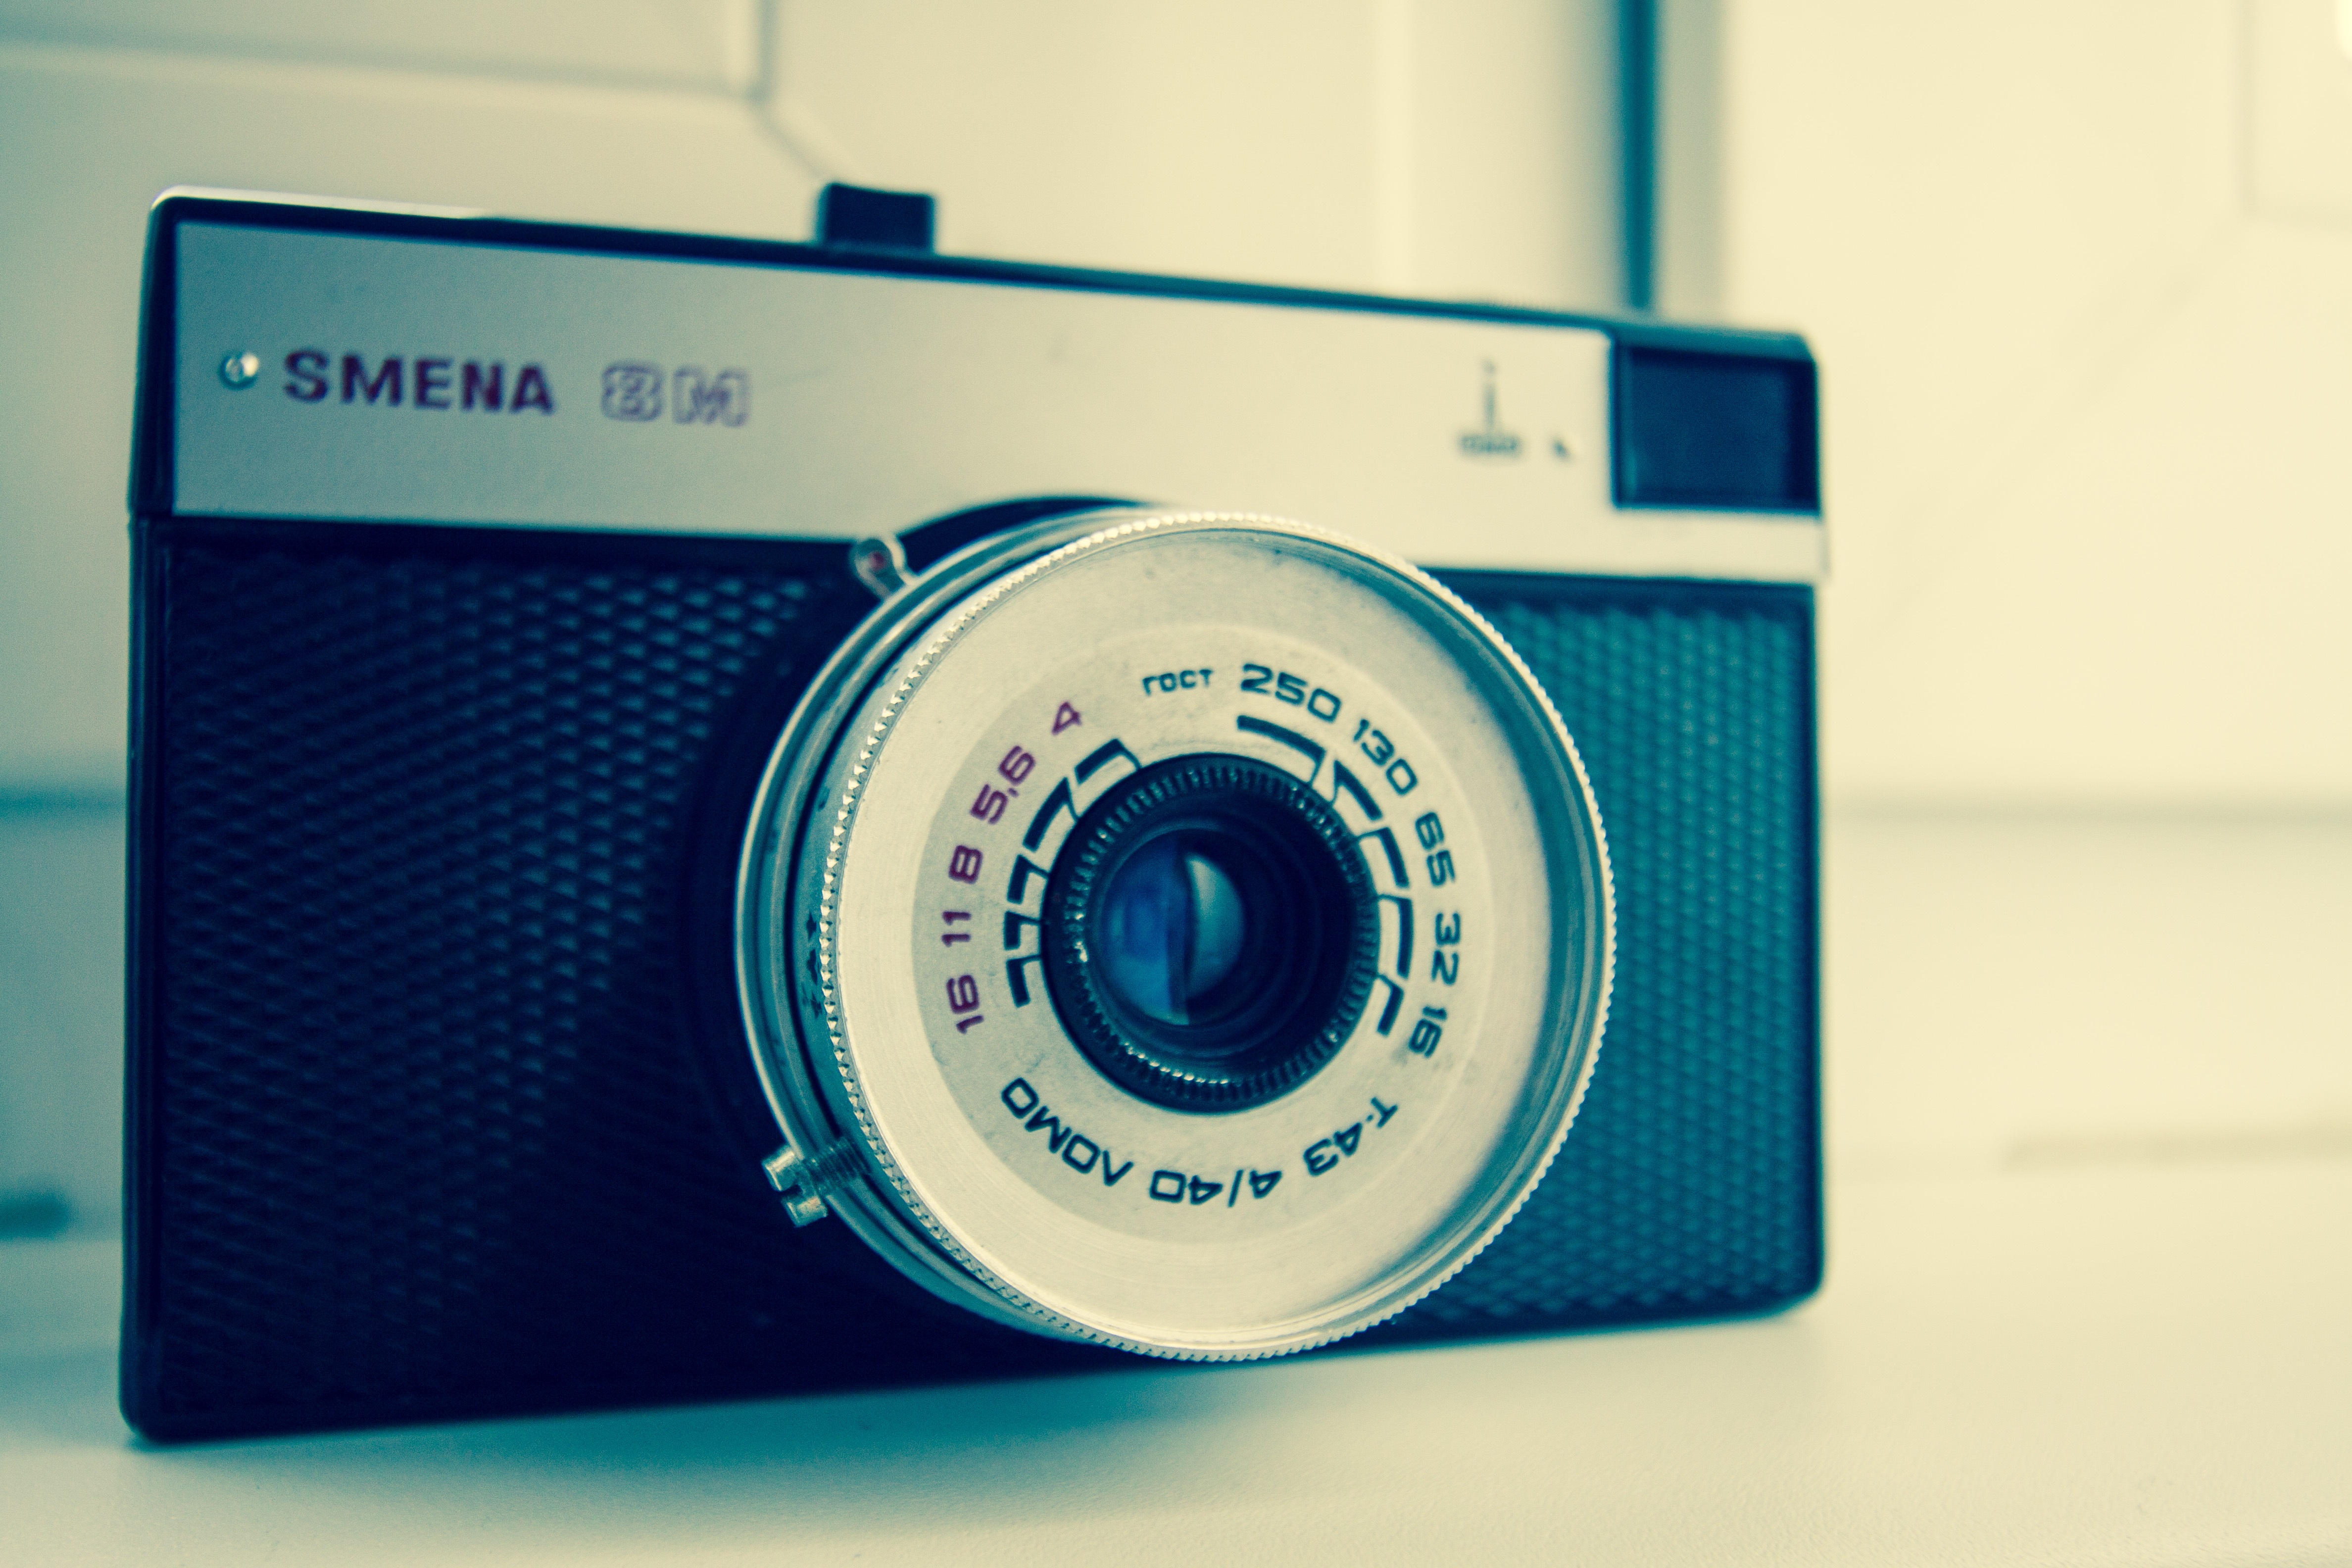
black and white, camera, blue, brand, product, digital camera, change, smena, cameras optics